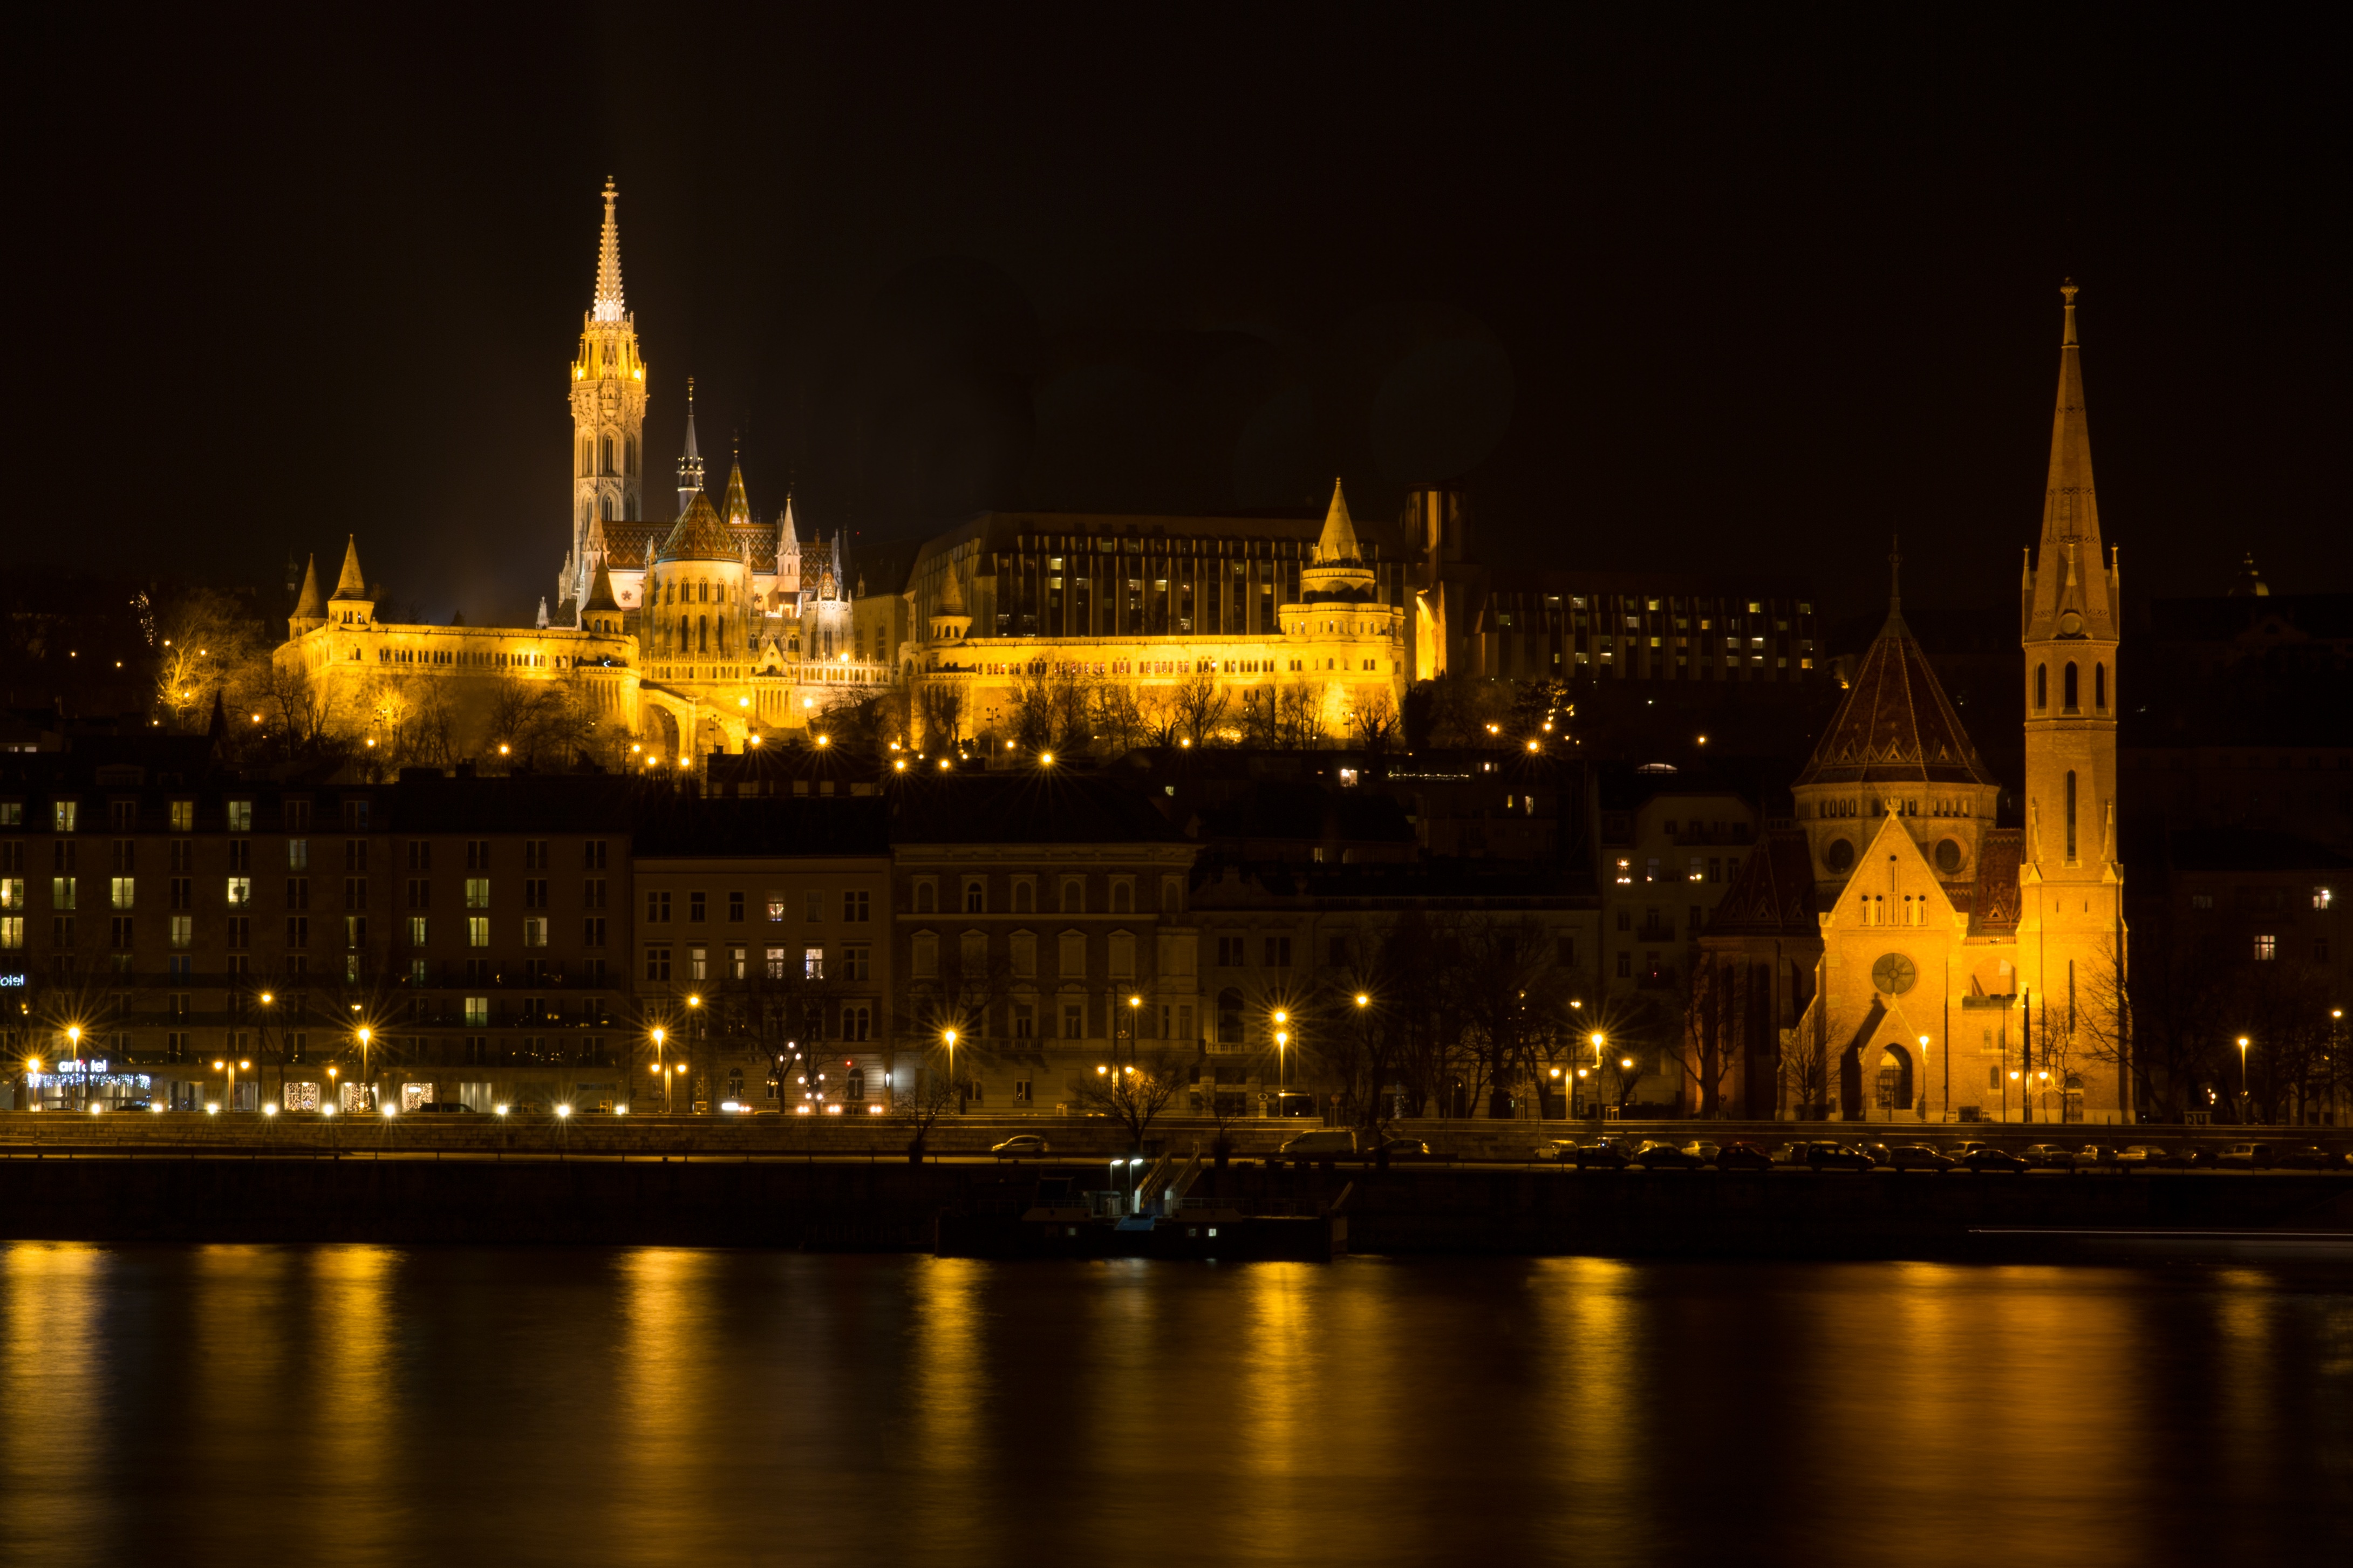
landscape, water, architecture, sky, night, building, city, river, mystical, cityscape, dusk, evening, golden, reflection, holiday, castle, landmark, church, cathedral, lighting, place of worship, places of interest, lights, danube, reflections, budapest, hungary, beautiful, large, target, popular, mirroring, destination, powerful, night photograph, splendor, enormous, water reflection, city trip, impressive, coast line, night image